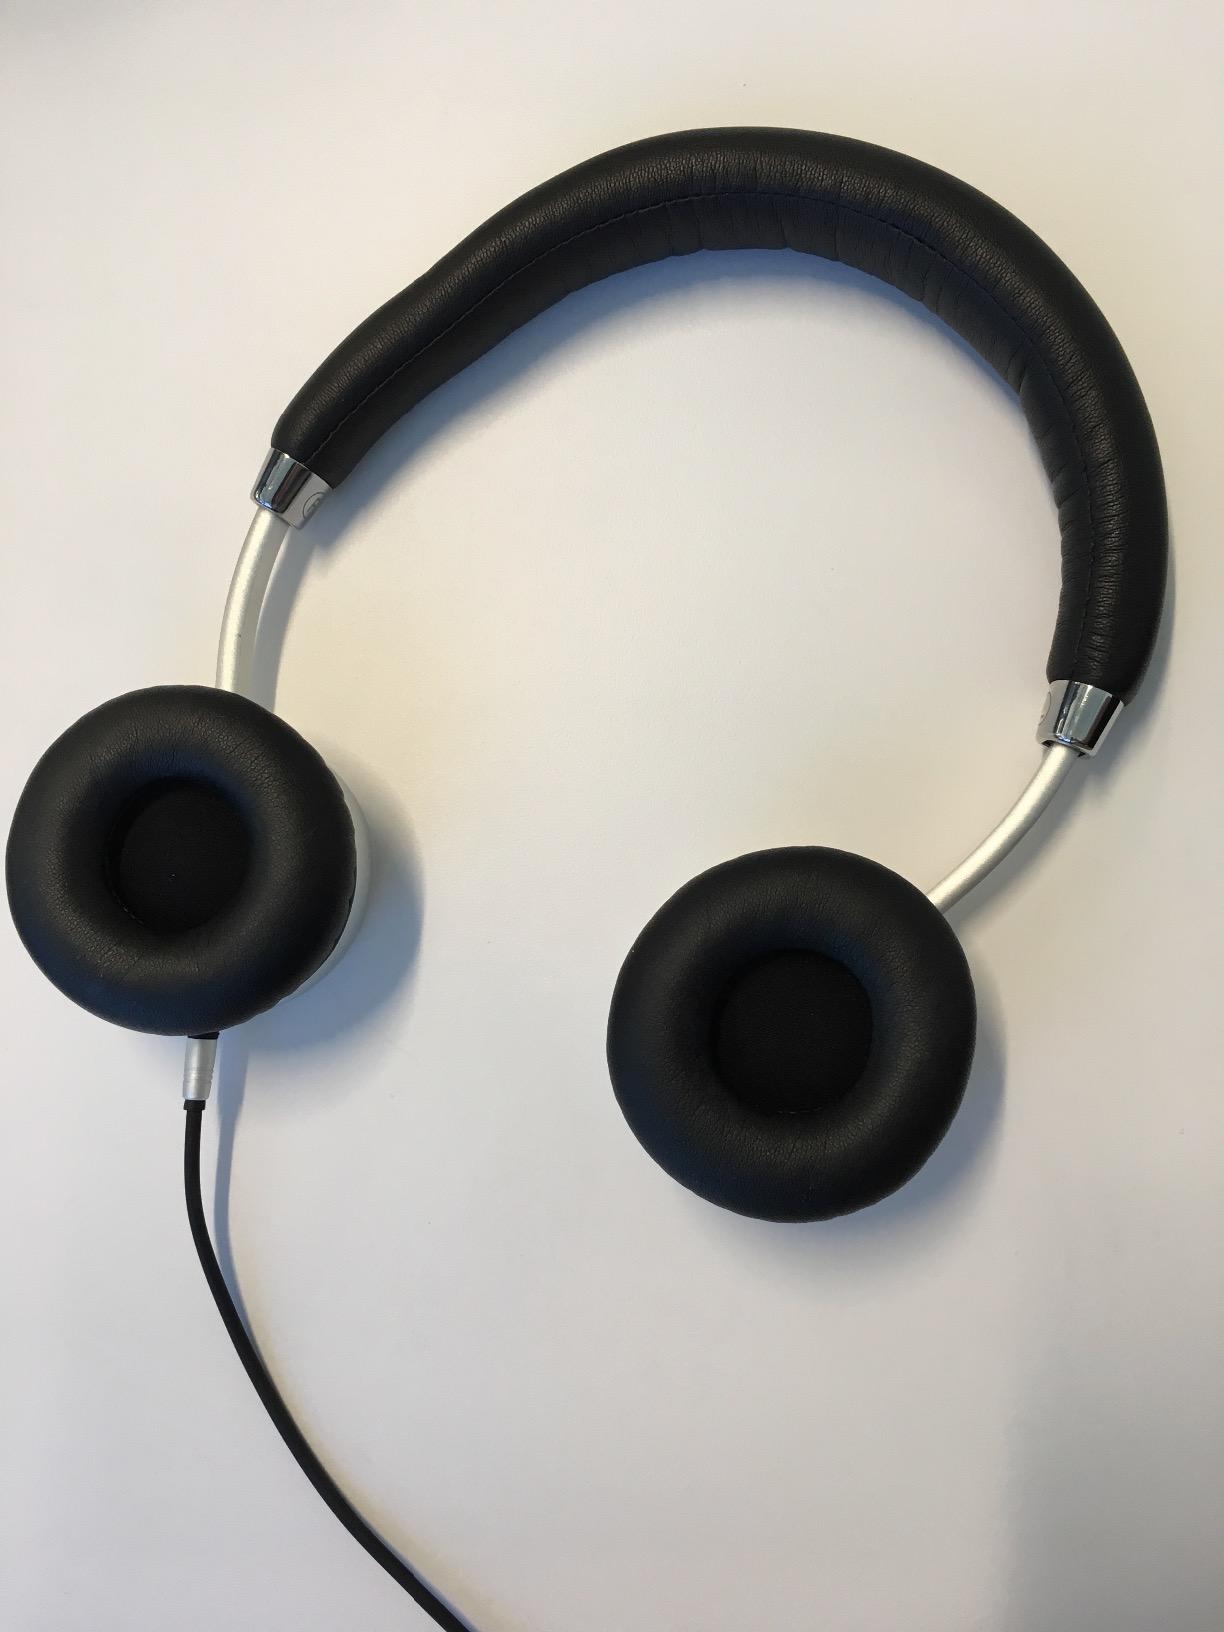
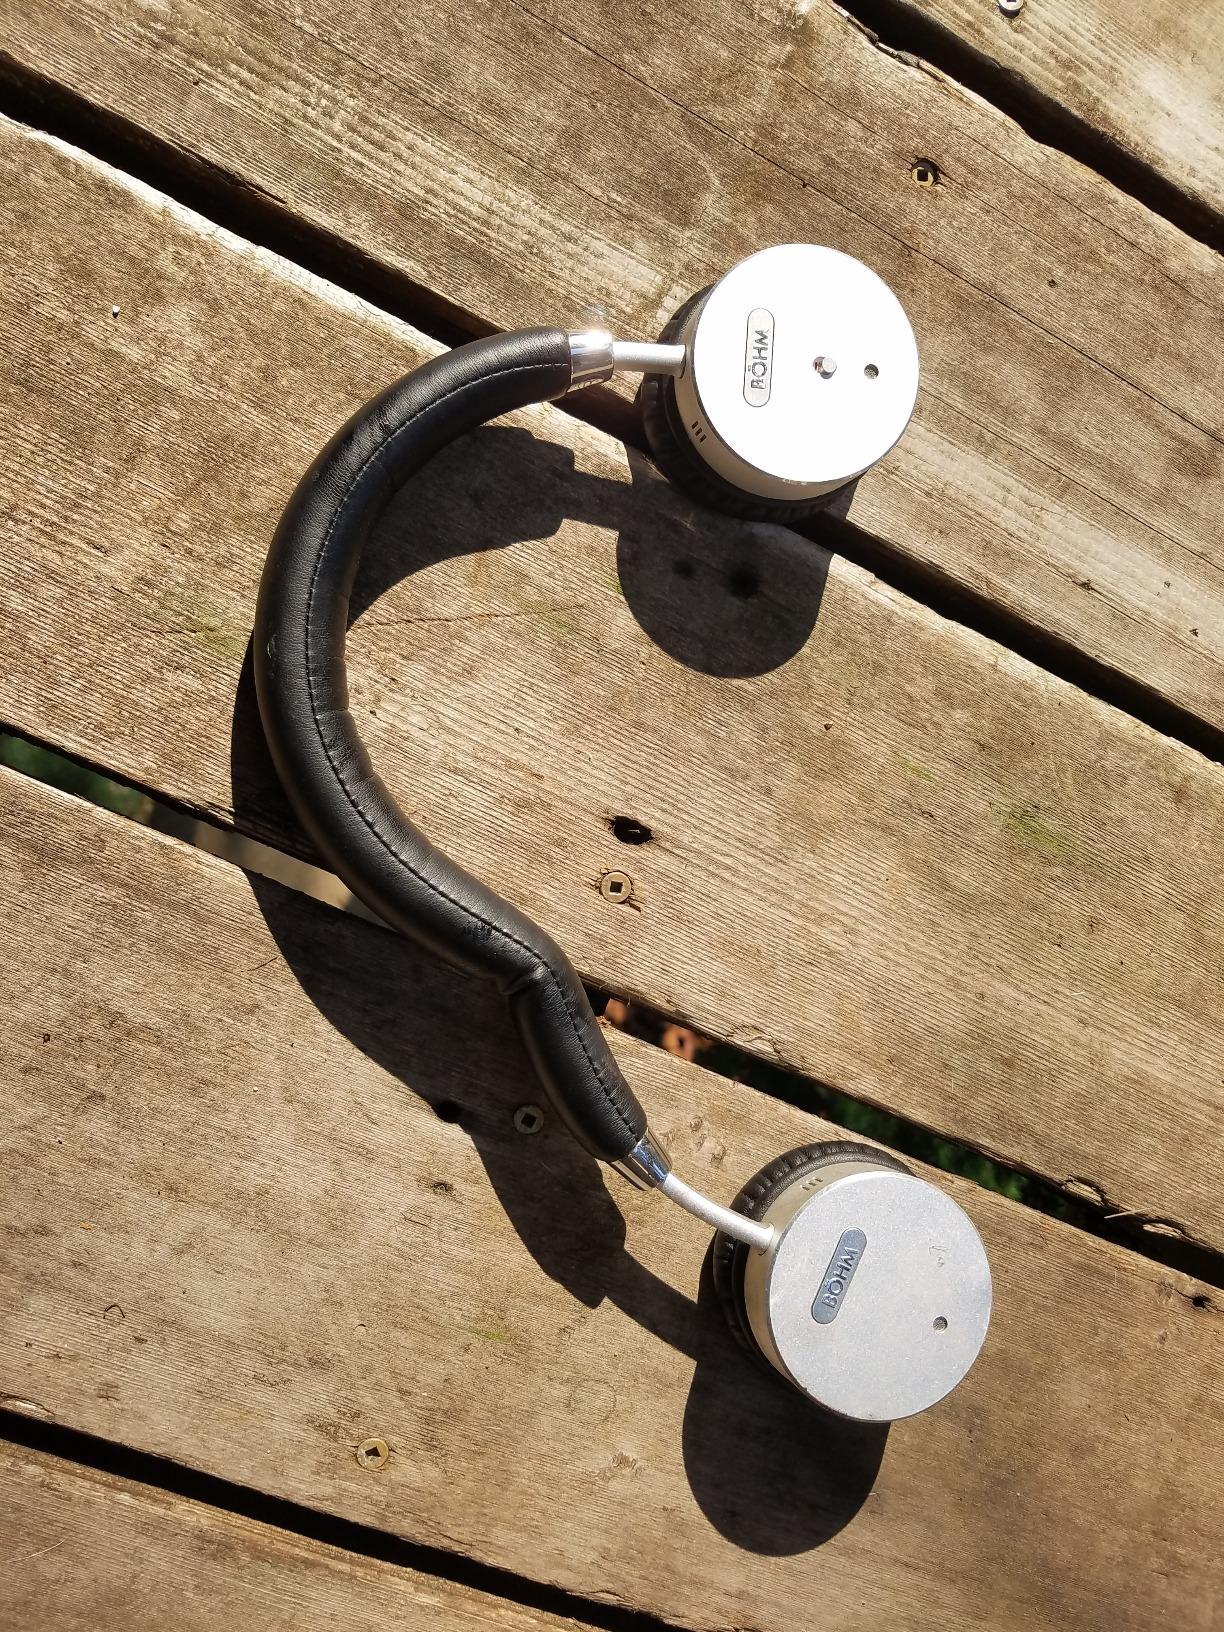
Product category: headphones
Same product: yes